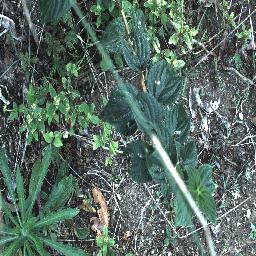
Label: lantana